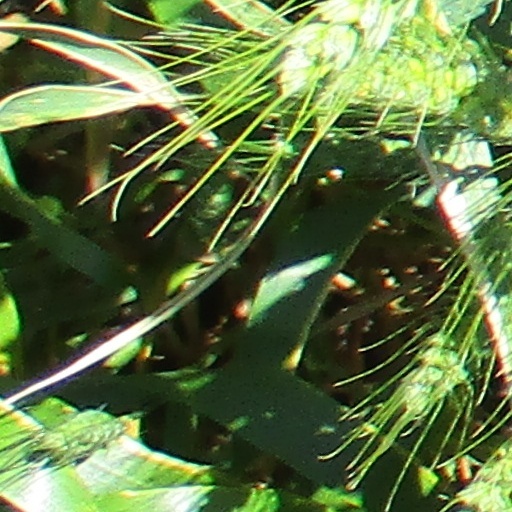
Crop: wheat